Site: brandenburg
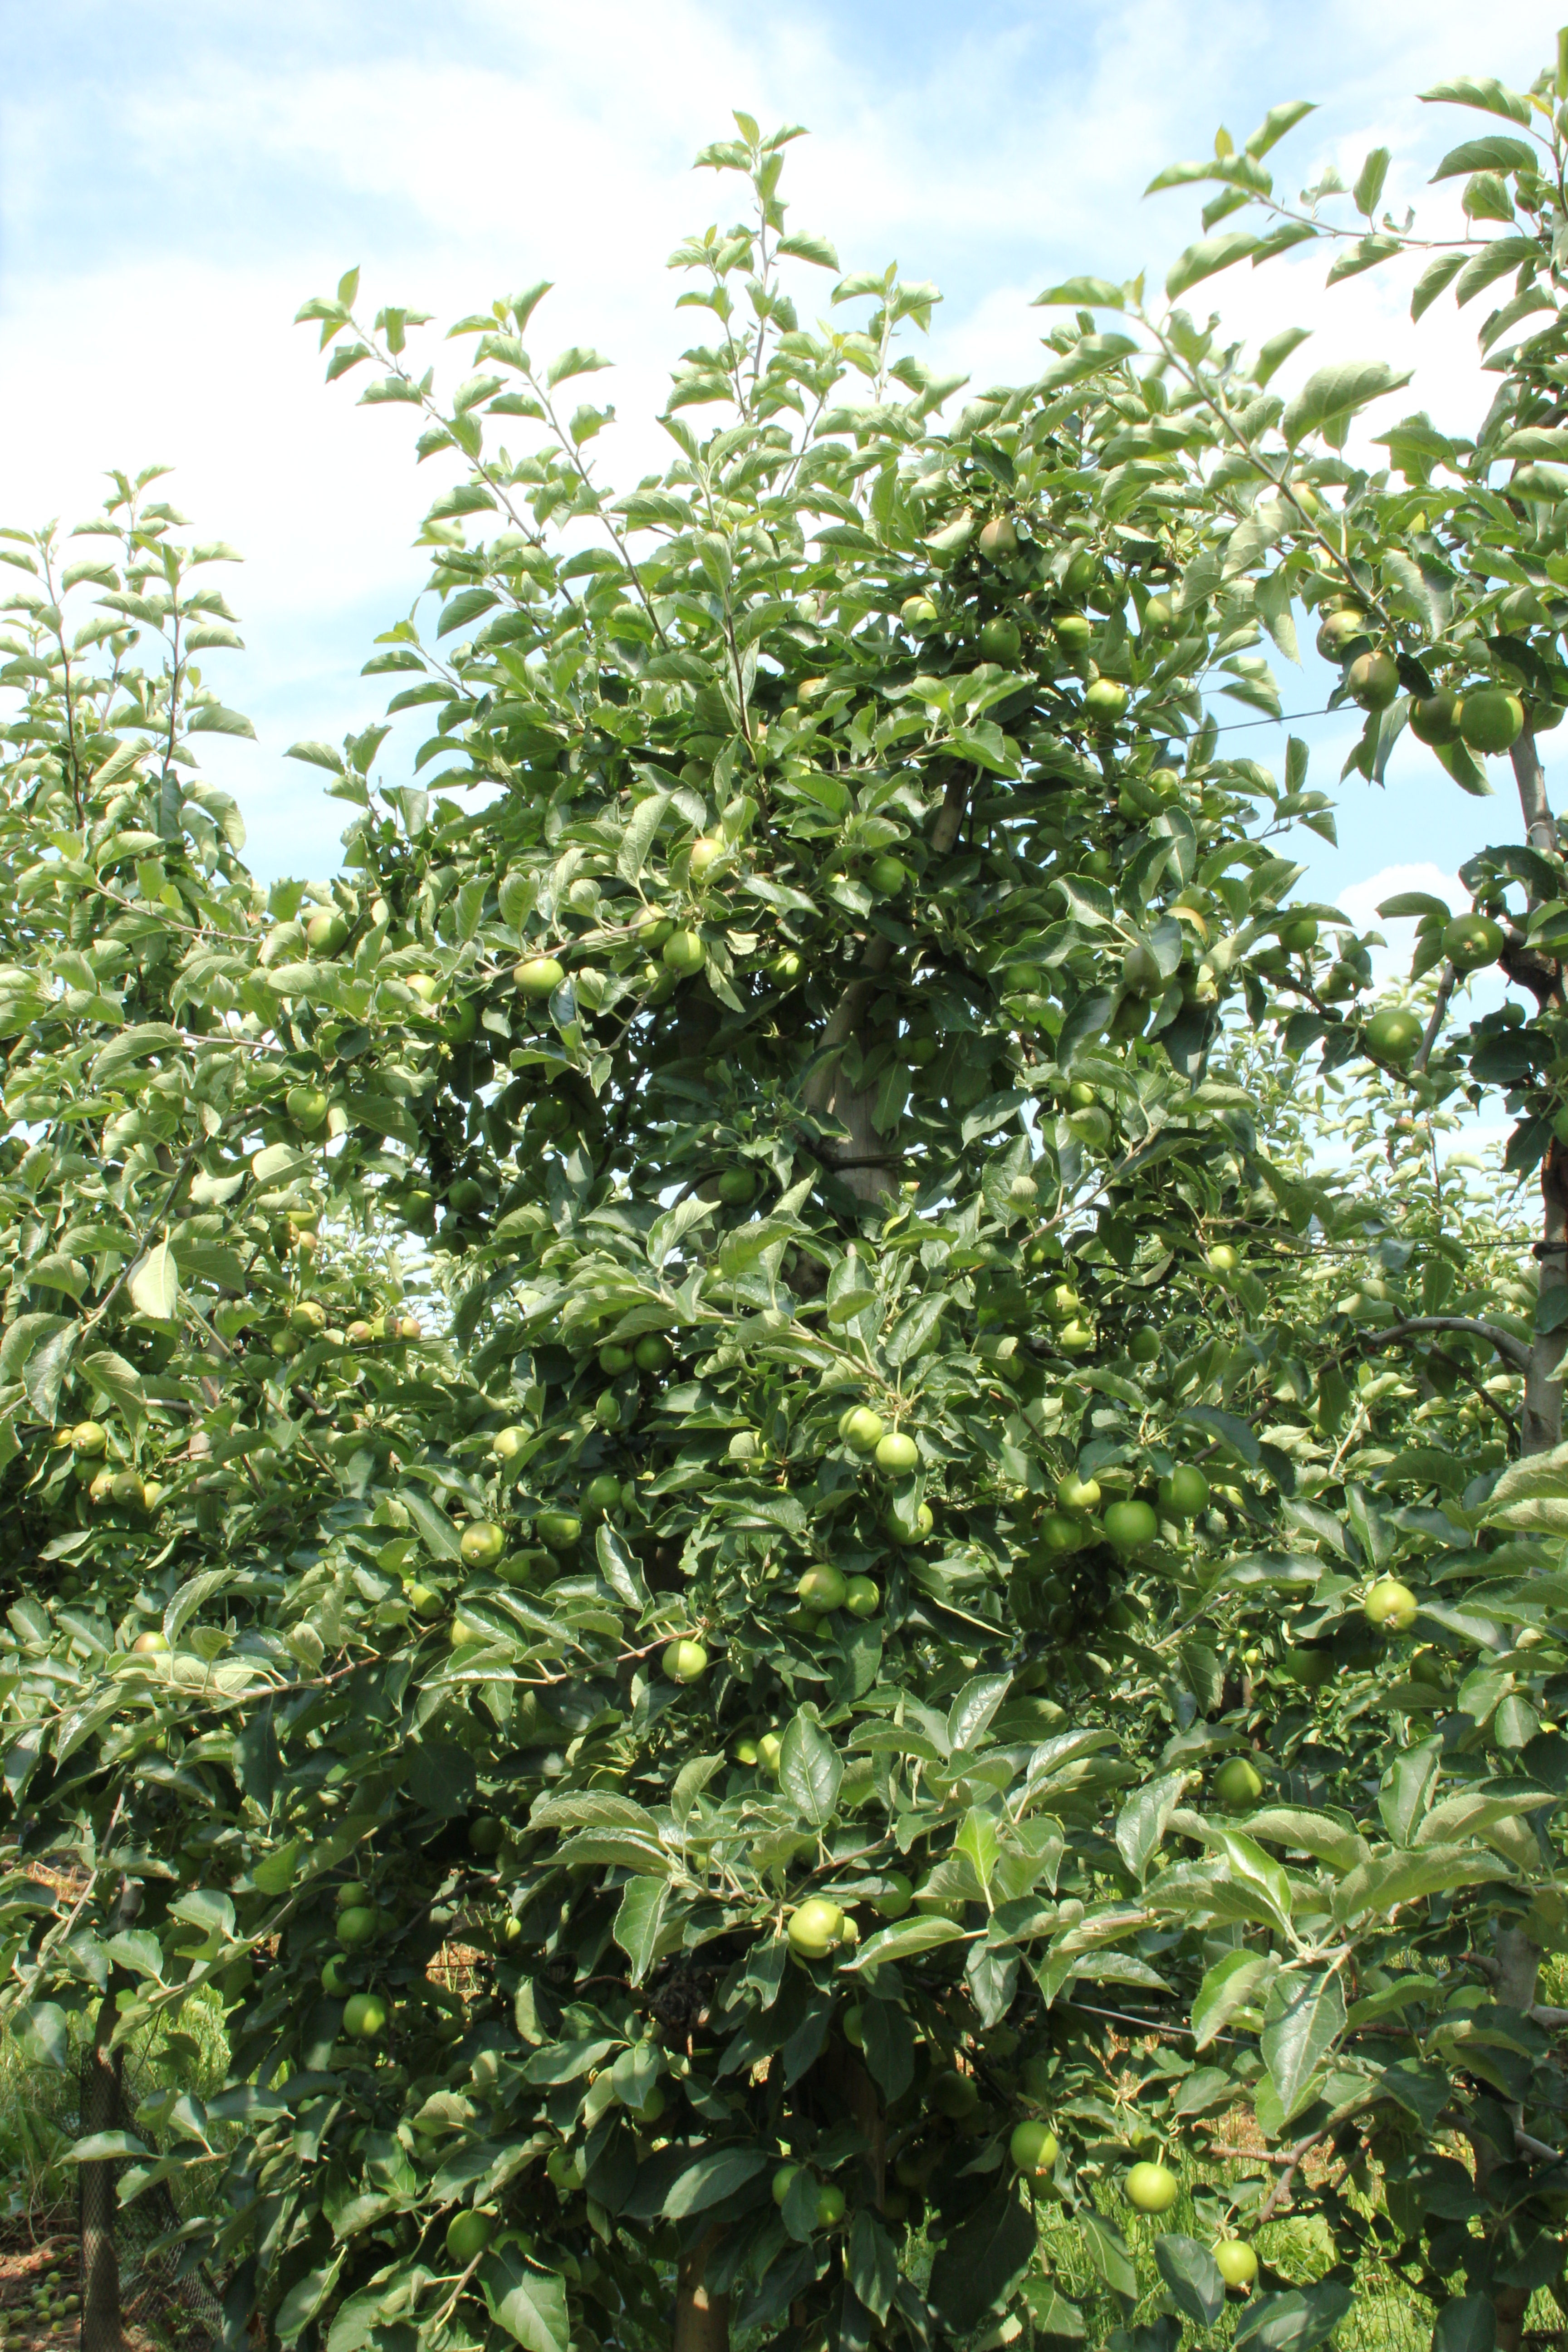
Growth stage (BBCH 74): Development of fruit